Empress Theatre (California)

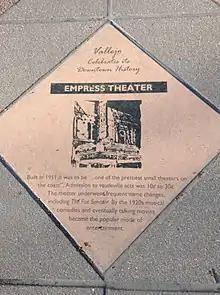
A plaque on the street about the Empress Theater in Vallejo

Ray Syufy purchased the theatre and renamed it the "Crest." It was run as a single-screen movie house and closed ten years later.